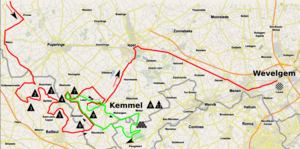
La 79ᵉ édition de Gand-Wevelgem a lieu le 26 mars 2017. Elle fait partie du calendrier UCI World Tour 2017 en catégorie 1.UWT.
Le Gand-Wevelgem est la 80ᵉ édition de cette course cycliste masculine sur route. Il a lieu le 25 mars 2018, principalement dans la province de Flandre-Occidentale, en Belgique, et fait partie du calendrier UCI World Tour 2018 en catégorie 1.UWT. Il est remporté par le coureur slovaque Peter Sagan, de l'équipe Bora-Hansgrohe, qui devance au sprint l'Italien Elia Viviani et le Français Arnaud Démare. C'est la troisième victoire de Peter Sagan sur cette course.